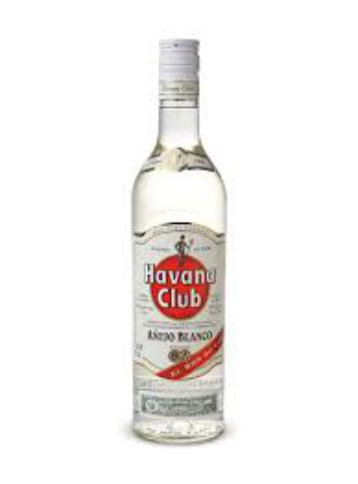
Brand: Havana Club
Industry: Necessities